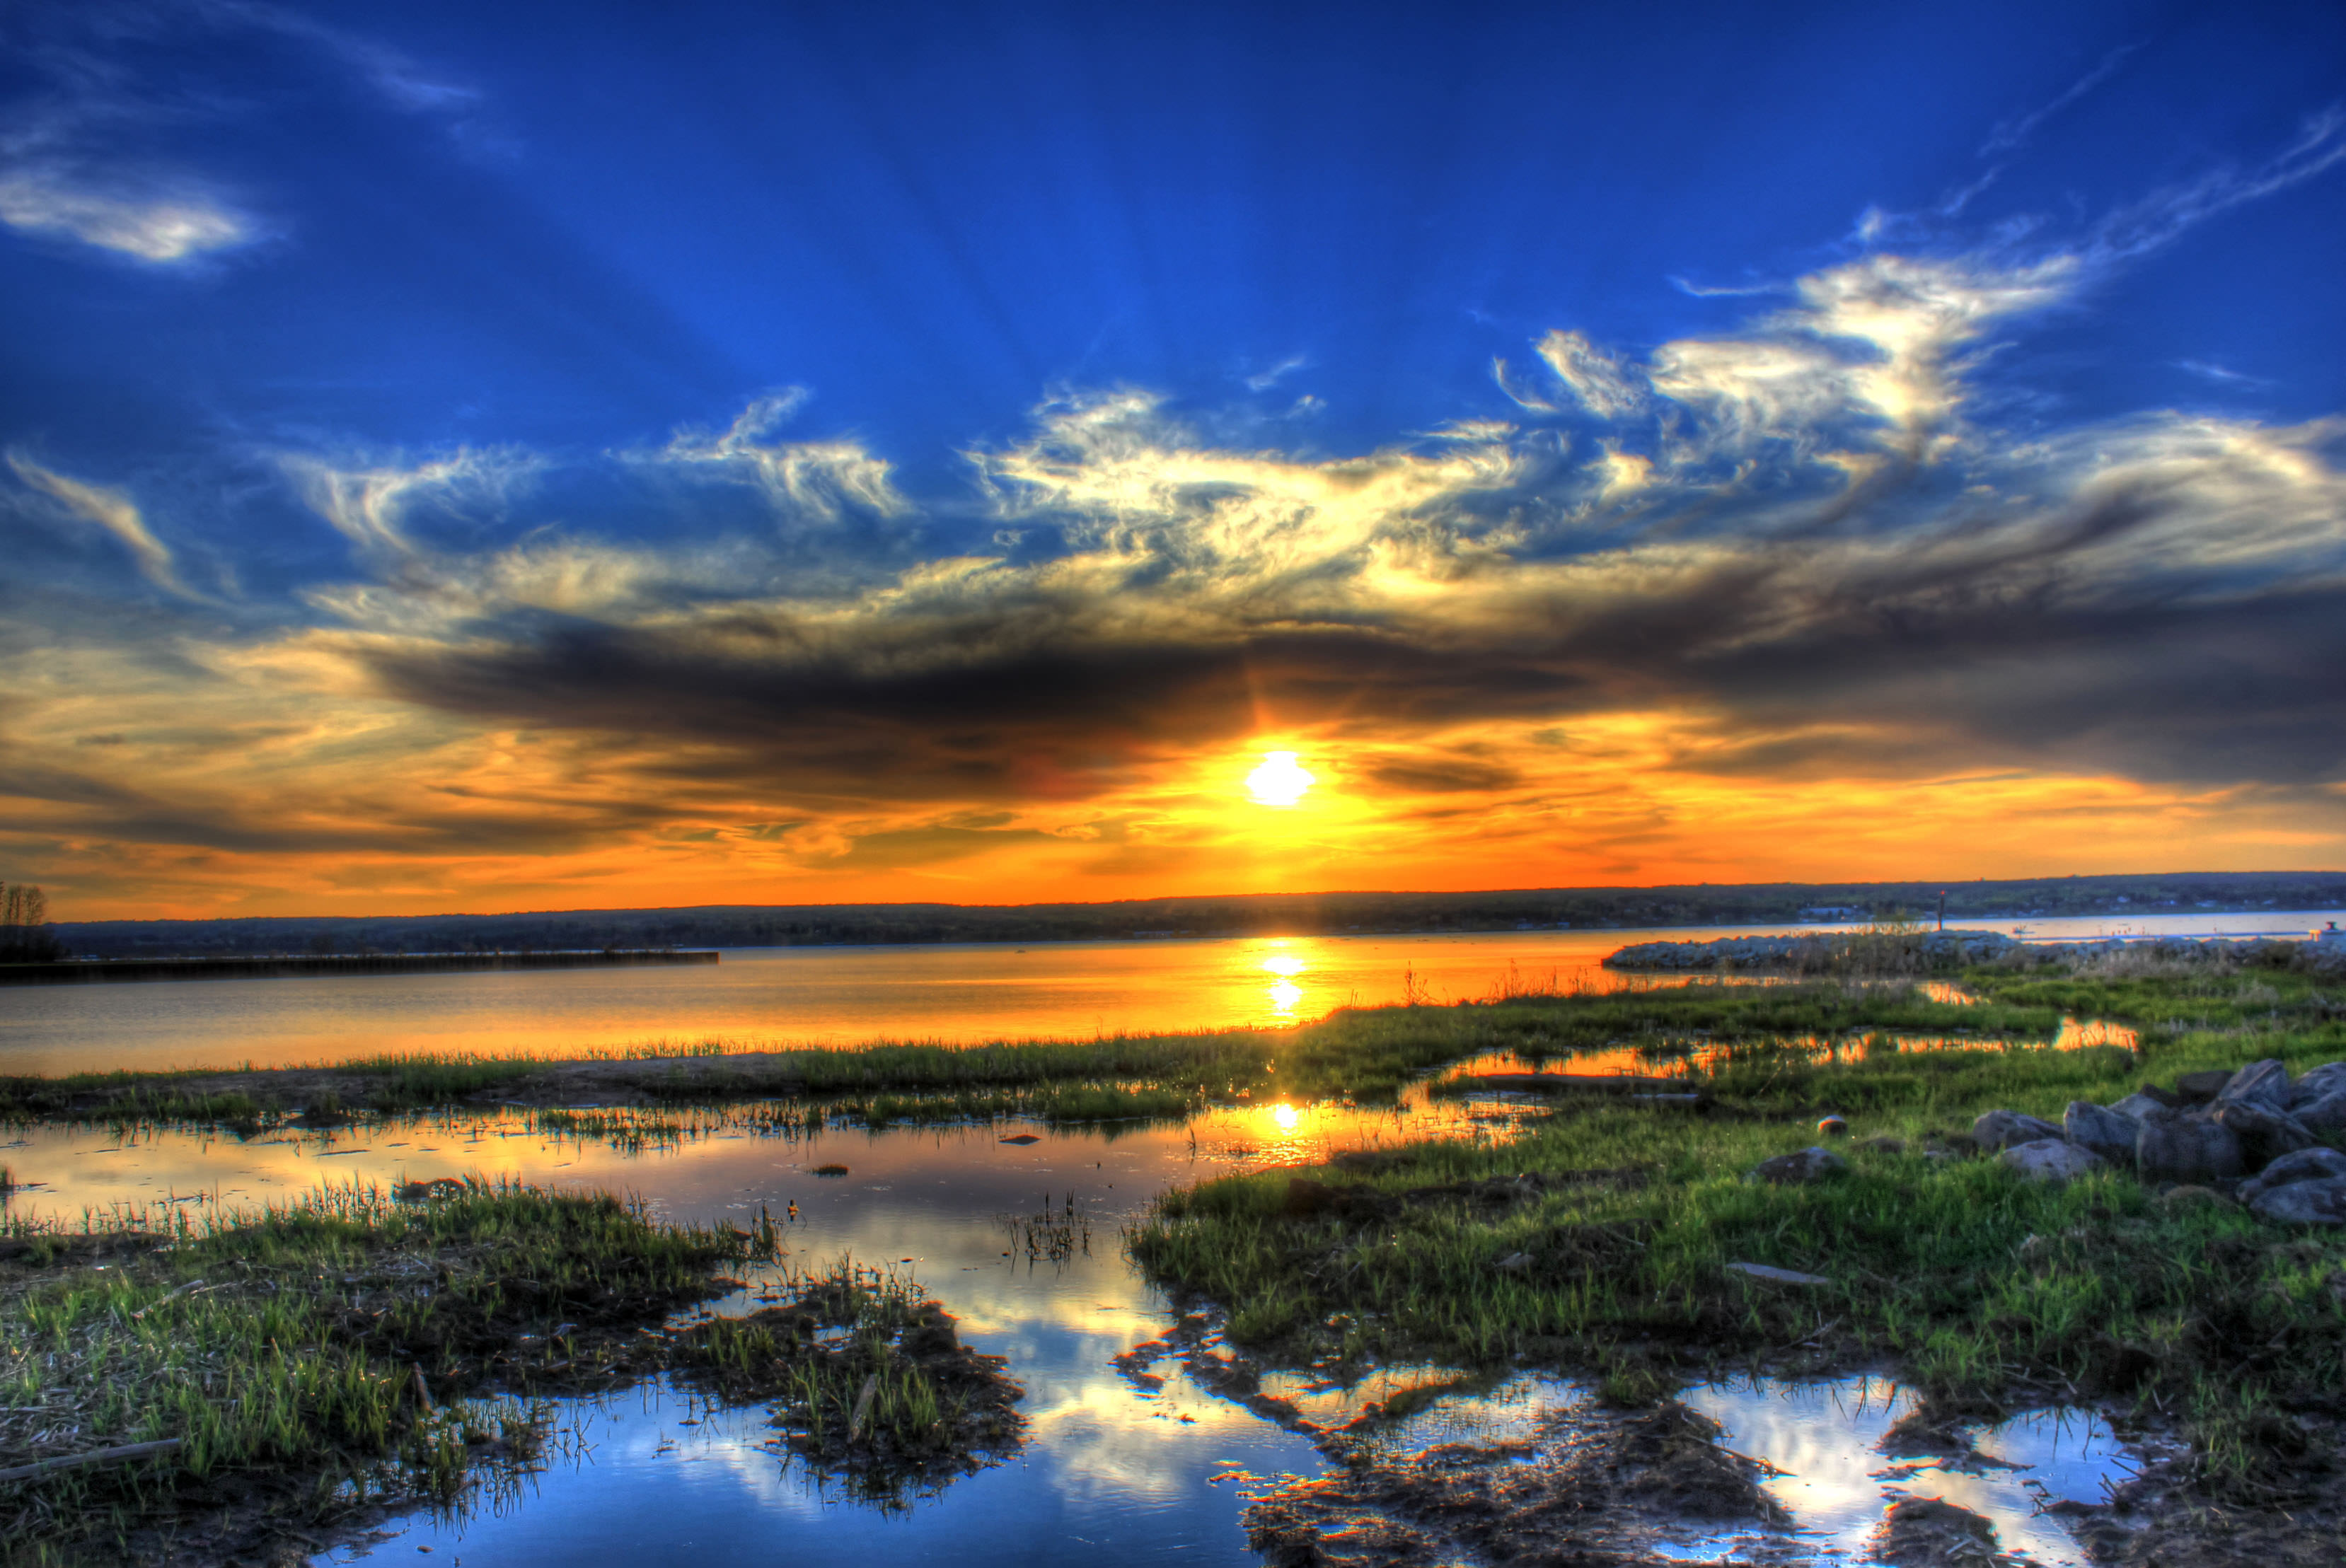
landscape, sea, coast, water, nature, grass, ocean, horizon, cloud, sky, sunrise, sunset, sunlight, morning, shore, dawn, river, dusk, evening, reflection, outdoors, clouds, afterglow